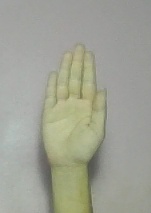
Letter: seen